UDF 423

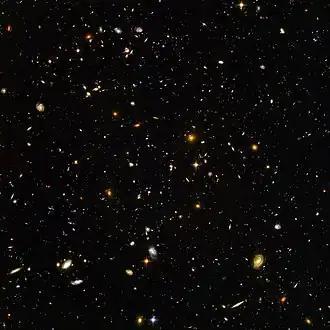
UDF 423 is the spiral galaxy in the lower right quadrant of the Hubble Ultra Deep Field.

UDF 423 is the Hubble Ultra Deep Field (UDF) identifier for a distant spiral galaxy. With an apparent magnitude of 20, UDF 423 is one of the brightest galaxies in the HUDF and also has one of the largest apparent sizes in the HUDF.